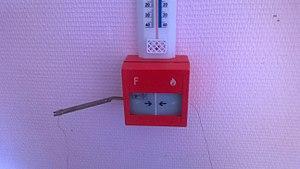
Ancien déclencheur manuel Legrand (DM) en position "" Neutre ""